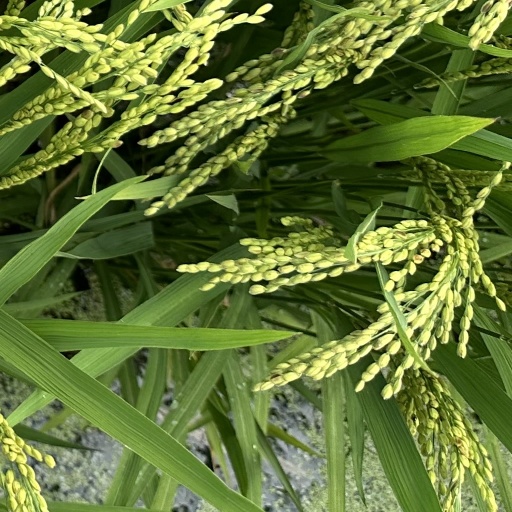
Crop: rice